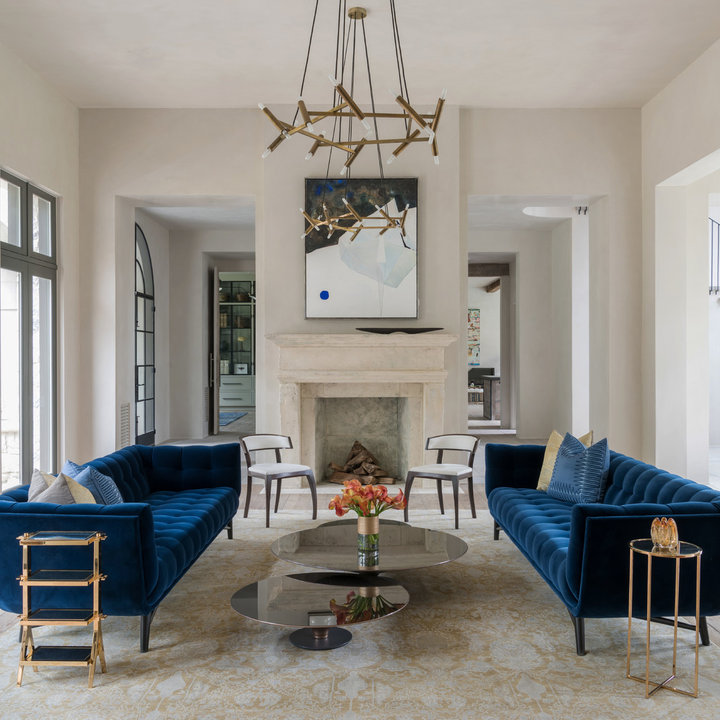
Style: ArtDeco